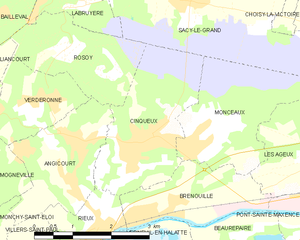
Cinqueux est une commune française située dans le département de l'Oise en région Hauts-de-France.